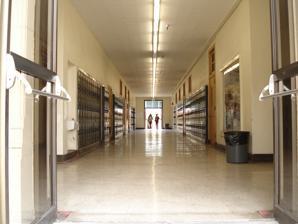
Building: Home Economics Building (Torrance High School)
Country: United States of America
Year built: 1923
United States historic place Home Economics Building U.S. National Register of Historic Places Show map of the Los Angeles metropolitan area Show map of California Show map of the United States Location 2200 W. Carson, Torrance, California Coordinates 33°49′52″N 118°19′16″W / 33.83111°N 118.32111°W / 33.83111; -118.32111 Area 0.3 acres (0.12 ha) Built 1923 Architect Farrell & Miller Architectural style Late 19th and 20th Century Revivals, Mediterranean Revival MPS Torrance High School Campus TR NRHP reference No. 83003536 Added to NRHP October 13, 1983 The Home Economics Building is located on the campus of Torrance High School in Torrance , Los Angeles County, California . It was built in 1922–1923, in the Mediterranean Revival style . It was listed on the National Register of Historic Places in 1983.  The Home Economics Building is one of four on the campus of the Torrance High School listed on the NRHP, the other buildings are: Auditorium Torrance School Main Building . References